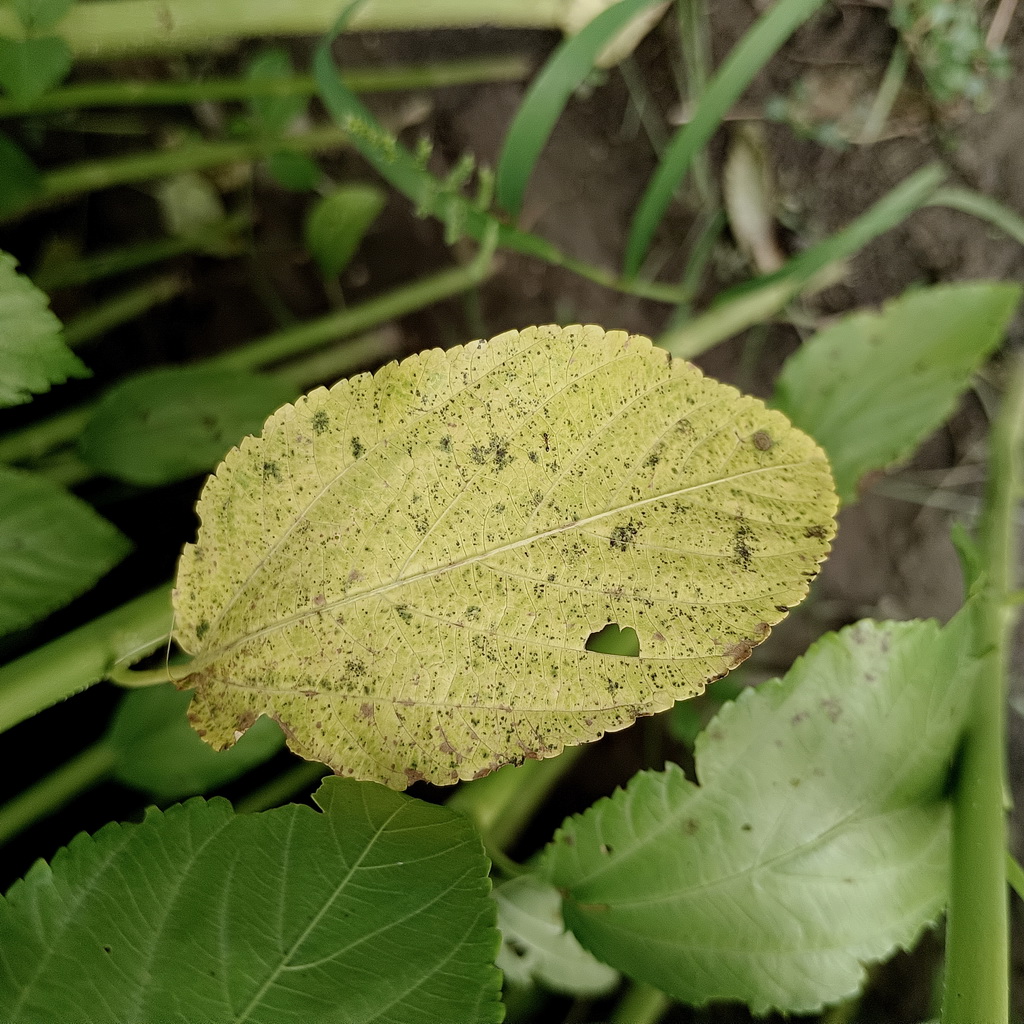
Label: Mosaic